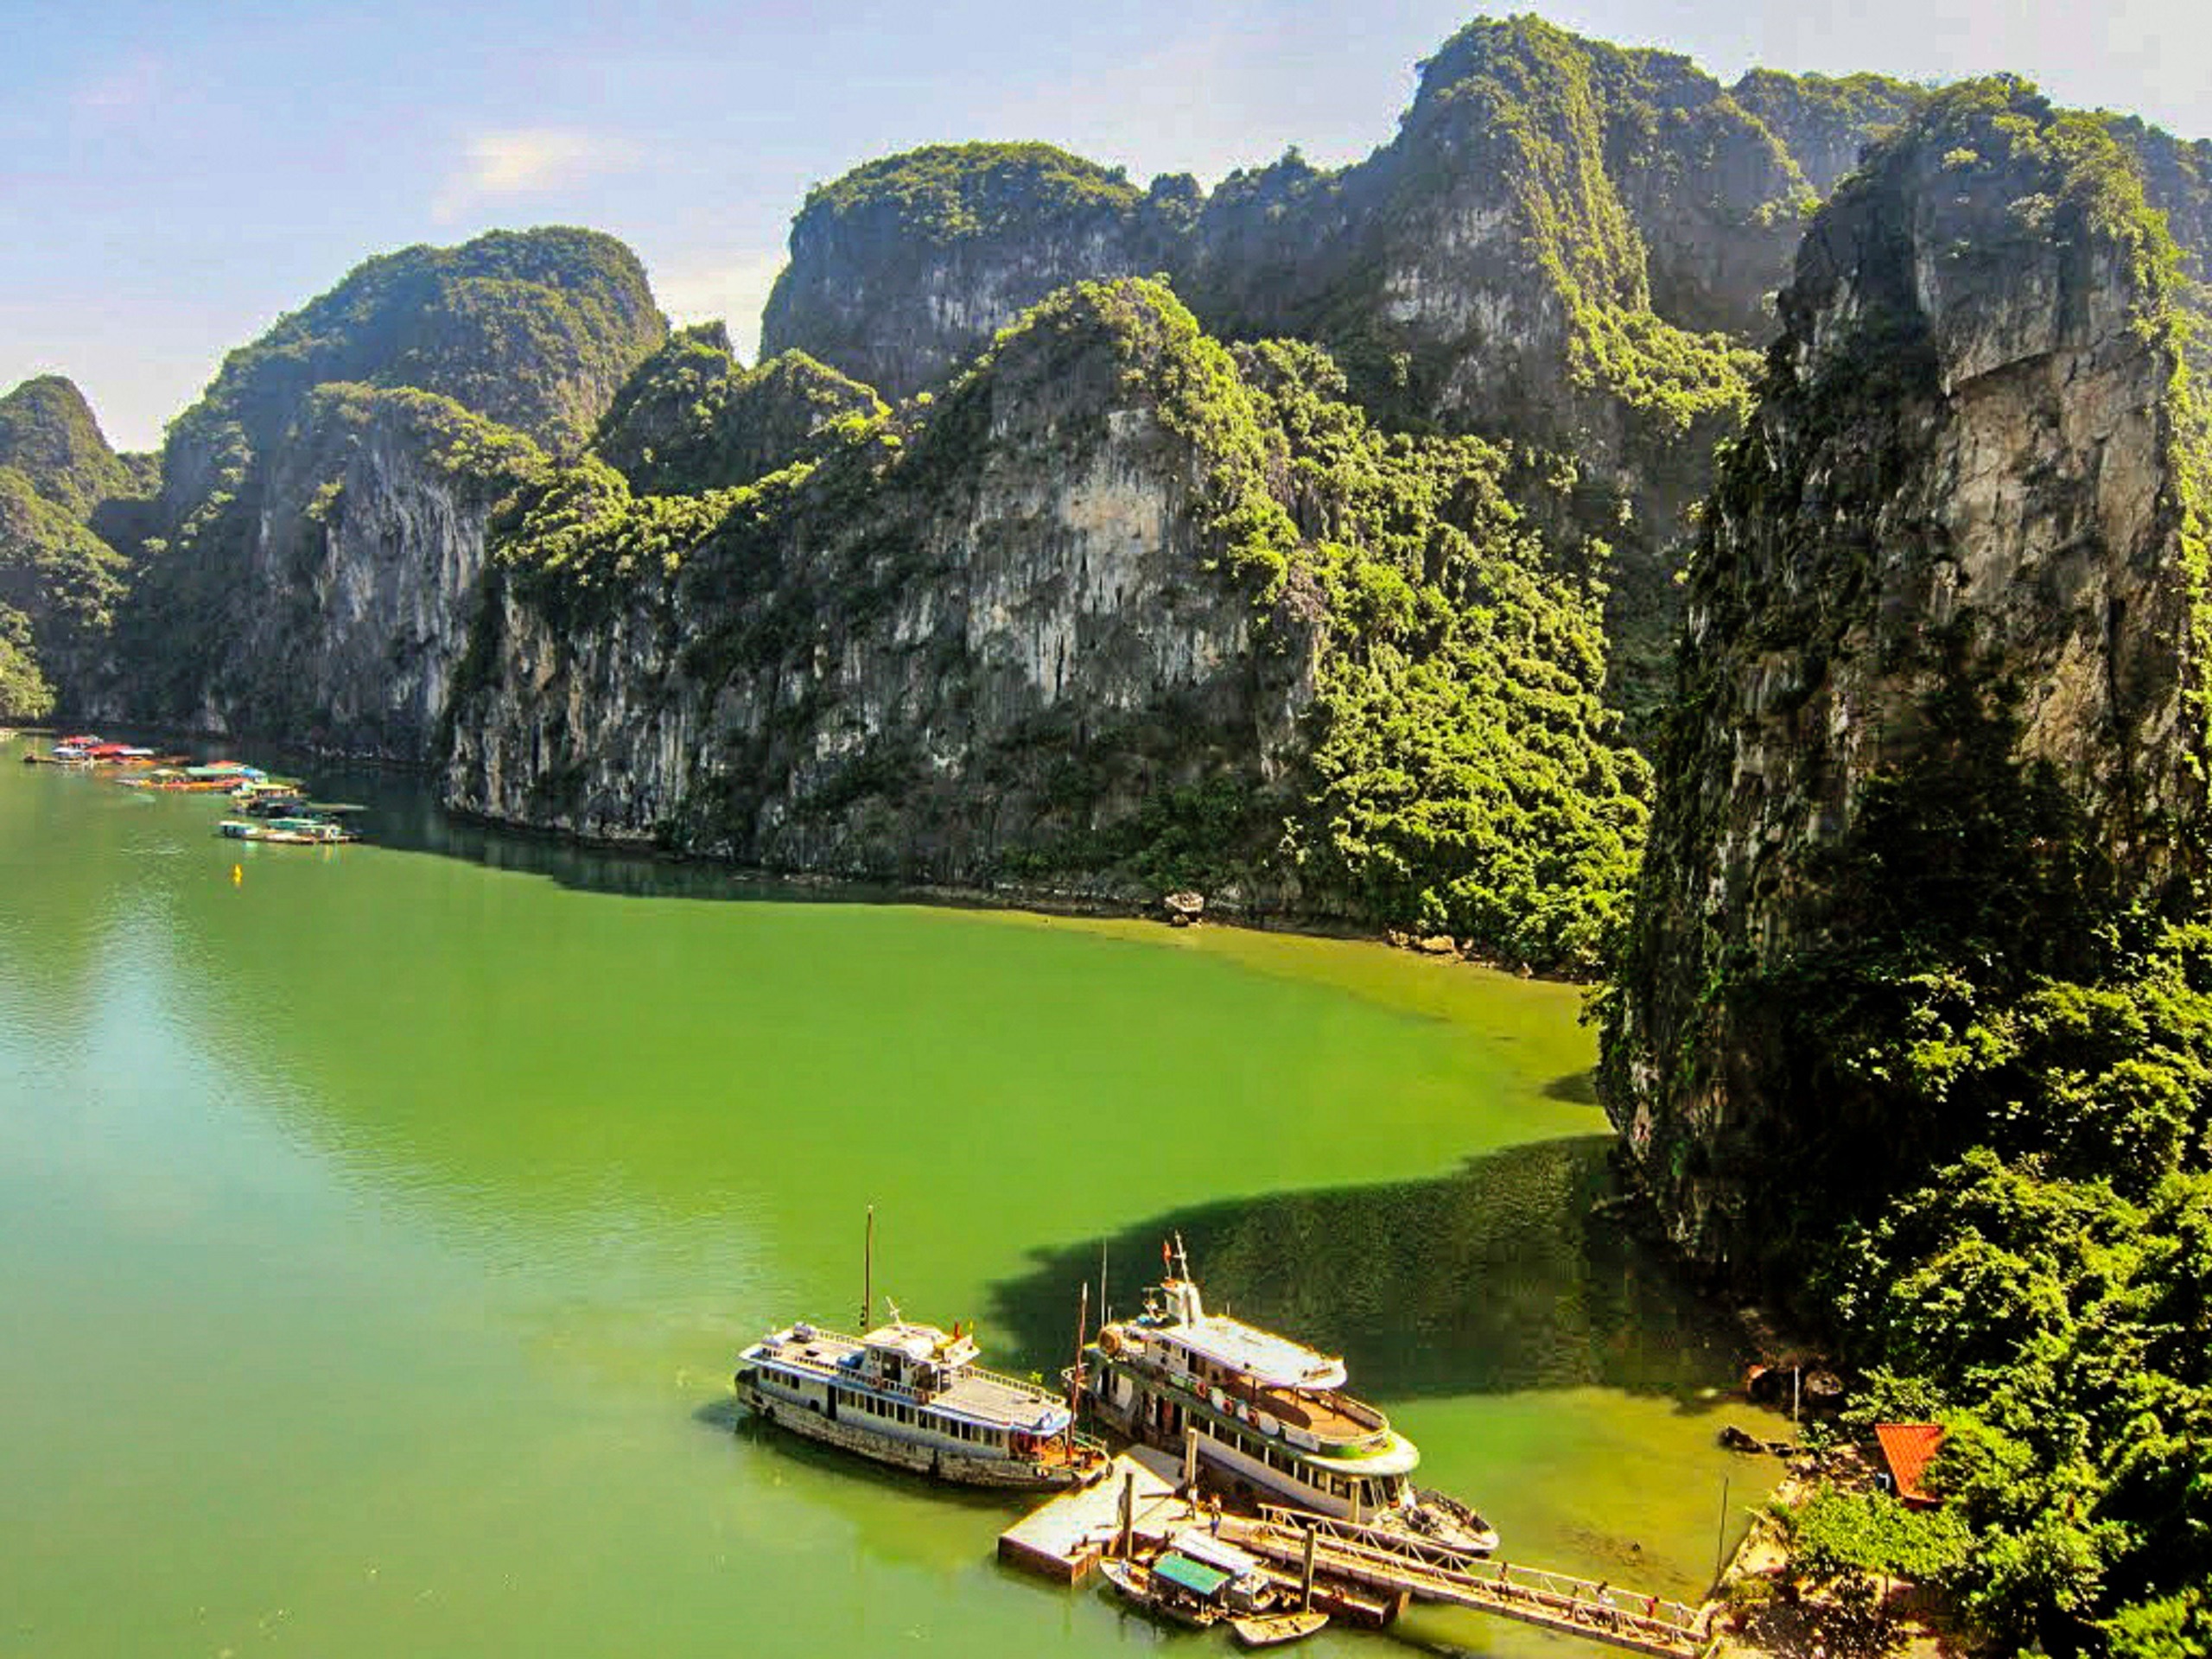
water, nature, mountain, lake, river, mountain range, reflection, scenic, fjord, reservoir, tourism, terrain, waterway, rocks, boating, mountains, alps, boats, ships, vietnam, landform, aerial photography, halong bay